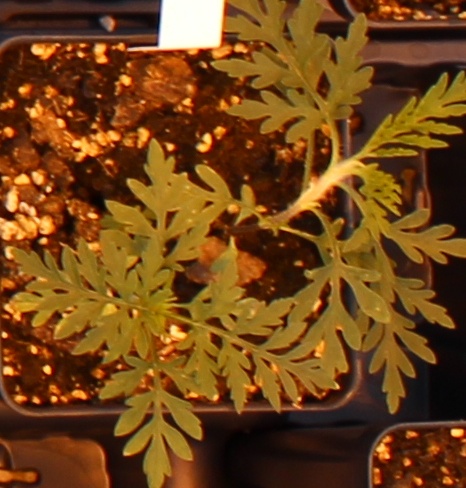
Label: Ragweed